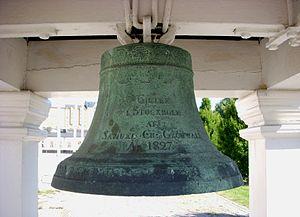
Le château de Karlberg est un château suédois situé sur les rives du lac Karlberg à Stockholm. Il abrite aujourd'hui l'école supérieure militaire Karlberg qui, avec l'école supérieure militaire Halmstad, est l'un des deux établissements de formation des officiers de l'armée suédoise.